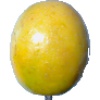
Label: Maracuja 1